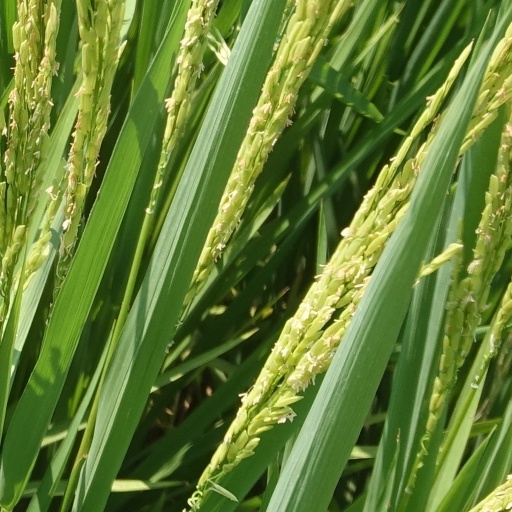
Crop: rice